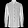
Label: Shirt